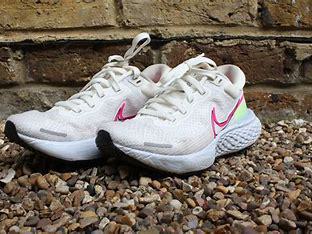
Brand: Nike
Model: Zoomx Invincible Run Flyknit